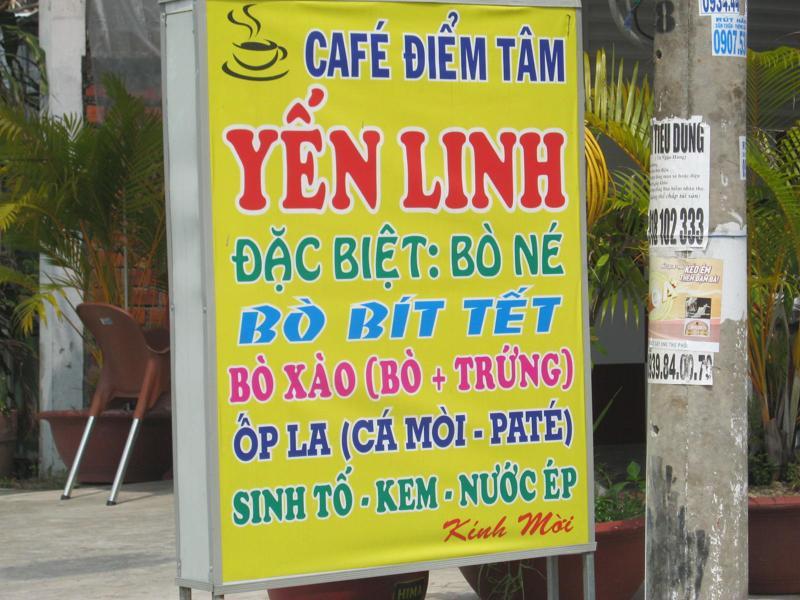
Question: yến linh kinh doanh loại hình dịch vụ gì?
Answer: yến linh kinh doanh quán điểm tâm